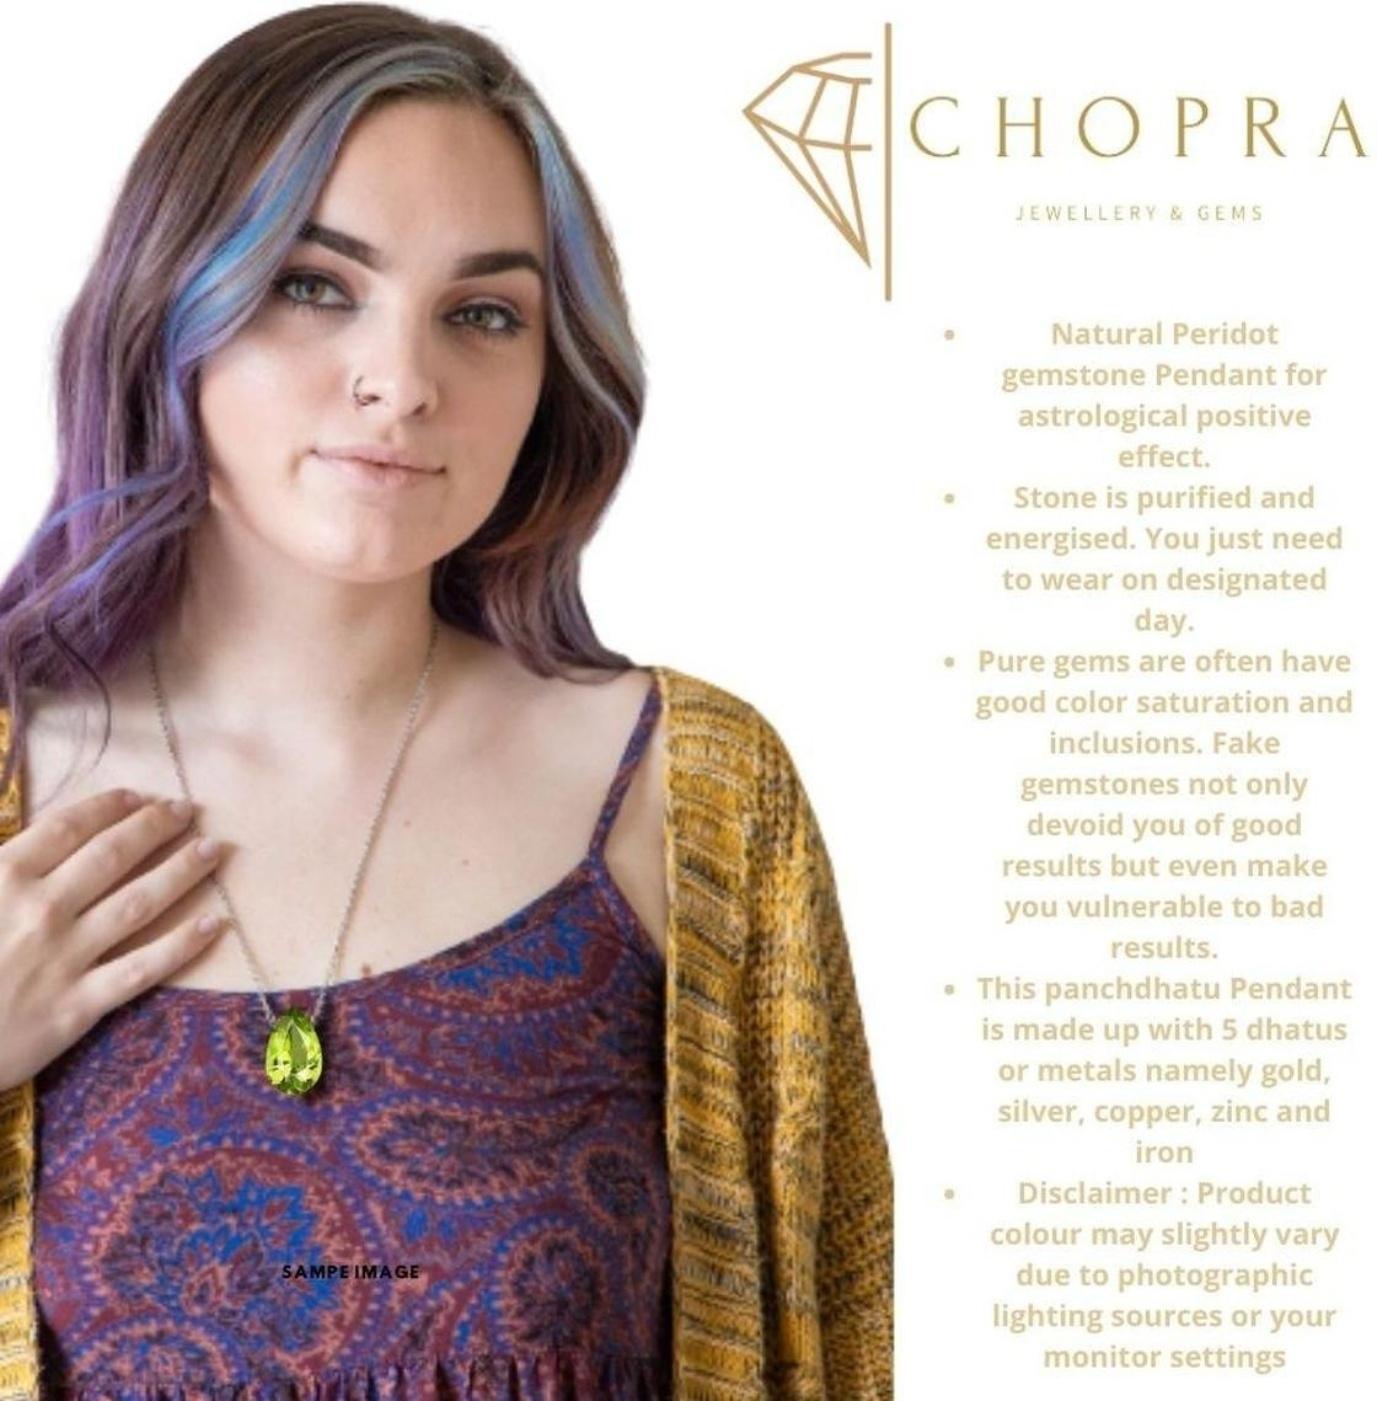
Chopra Gems Brass Certified and Natural Peridot Stone Pendant Green (Men and Women) (Pendant_RSs89)
Type: Necklaces & Pendants
Brand: Chopra Gems & Jewellery
Price: Rs. 499
 Peridot was a very famous stone during ancient times.This stone is substitute of emerald. Peridots have magical and mystical properties associated with them. Some of its benefits areperidots increase strength and vitality in people.They have a calming effect on the wearer. They are also said to bring happiness and warmth in the lives of people.They increase strength in people and reduce anxiety.When used as a necklace, they become a protector against negative emotions.They are known to have healing effect on liver and gall bladder.They help people in understanding relationships and their values. Since this stone is related to happiness, love and truth, it instills a sense of truthfulness in people and makes them think in a rational way.This stone releases negativity and brings clarity in thoughts.
Features: Type pendant,Color green,Material brass
Included: Peridot Stone Pendant